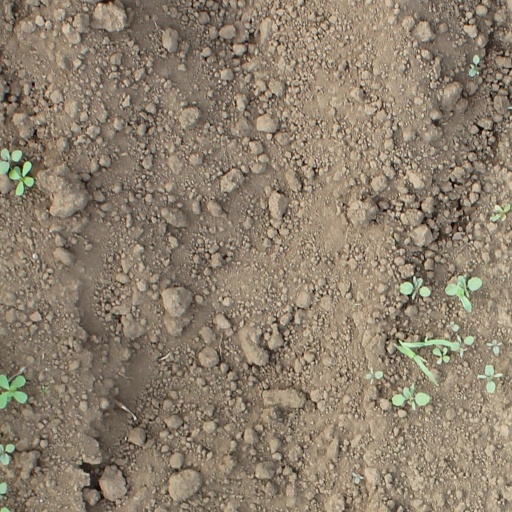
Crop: soybean